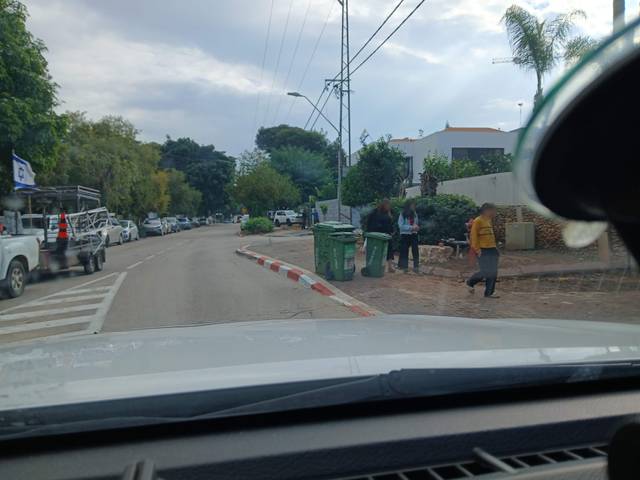
Region: Israel
Coordinates: 32.176, 34.865